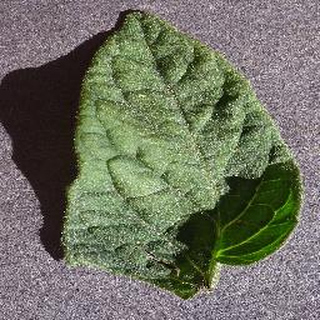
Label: healthy_tomato